Carbine

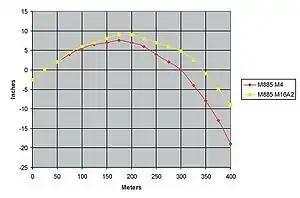
Bullet drop of the M16A2 rifle (yellow) vs M4 carbine (red)

A shorter weapon was more convenient when riding in a truck, armored personnel carrier, helicopter, or aircraft, and also when engaged in close-range combat. Based on the combat experience of World War II, the criteria used for selecting infantry weapons began to change. Unlike previous wars, which were often fought mainly from fixed lines and trenches, World War II was a highly mobile war, often fought in cities, forests, or other areas where mobility and visibility were restricted. In addition, improvements in artillery made moving infantry in open areas even less practical than it had been.